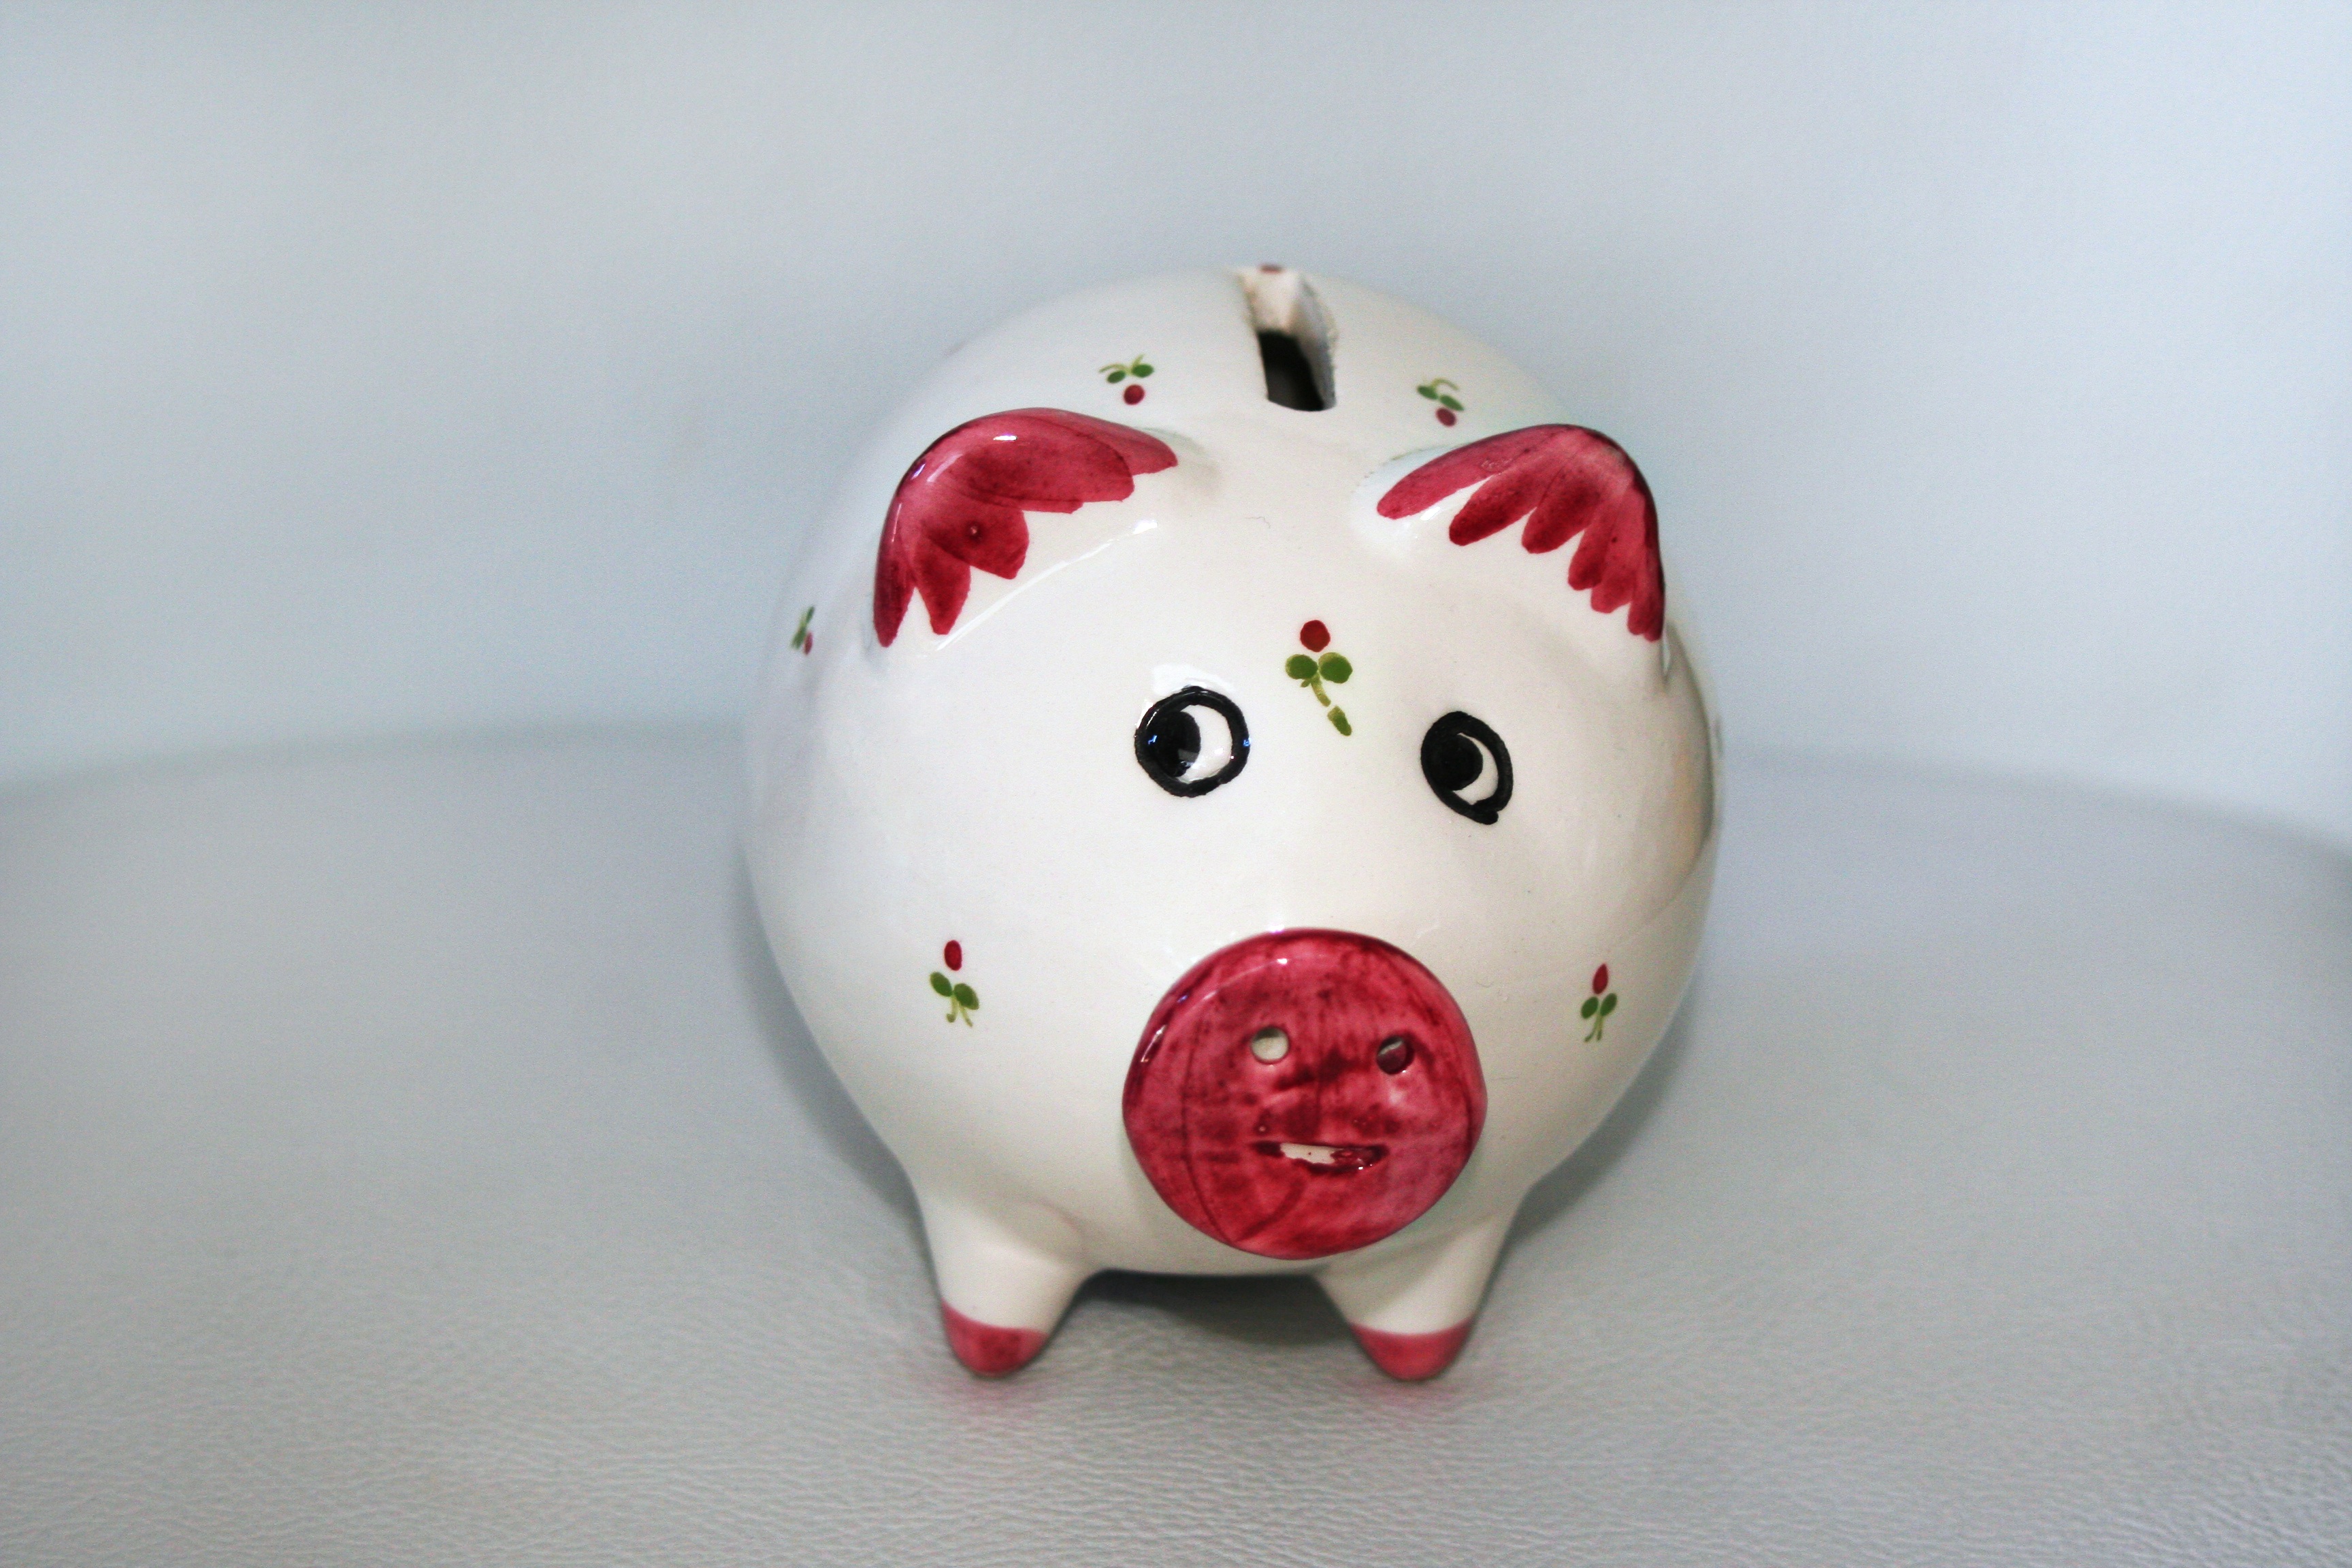
ceramic, money, toy, piglet, euro, piggy bank, pig, save, seem, coins, cent, spar slot, savings bank, stuffed toy